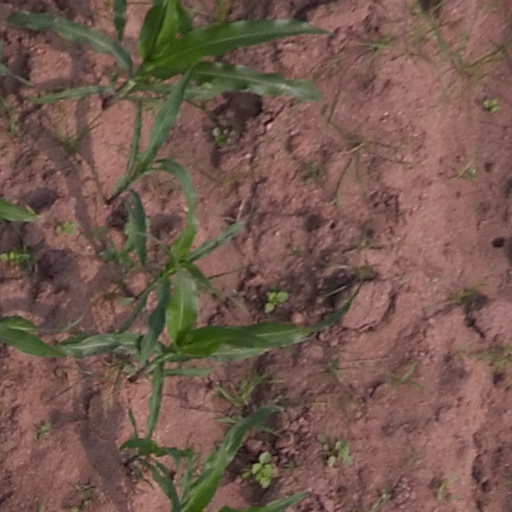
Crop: maize; corn